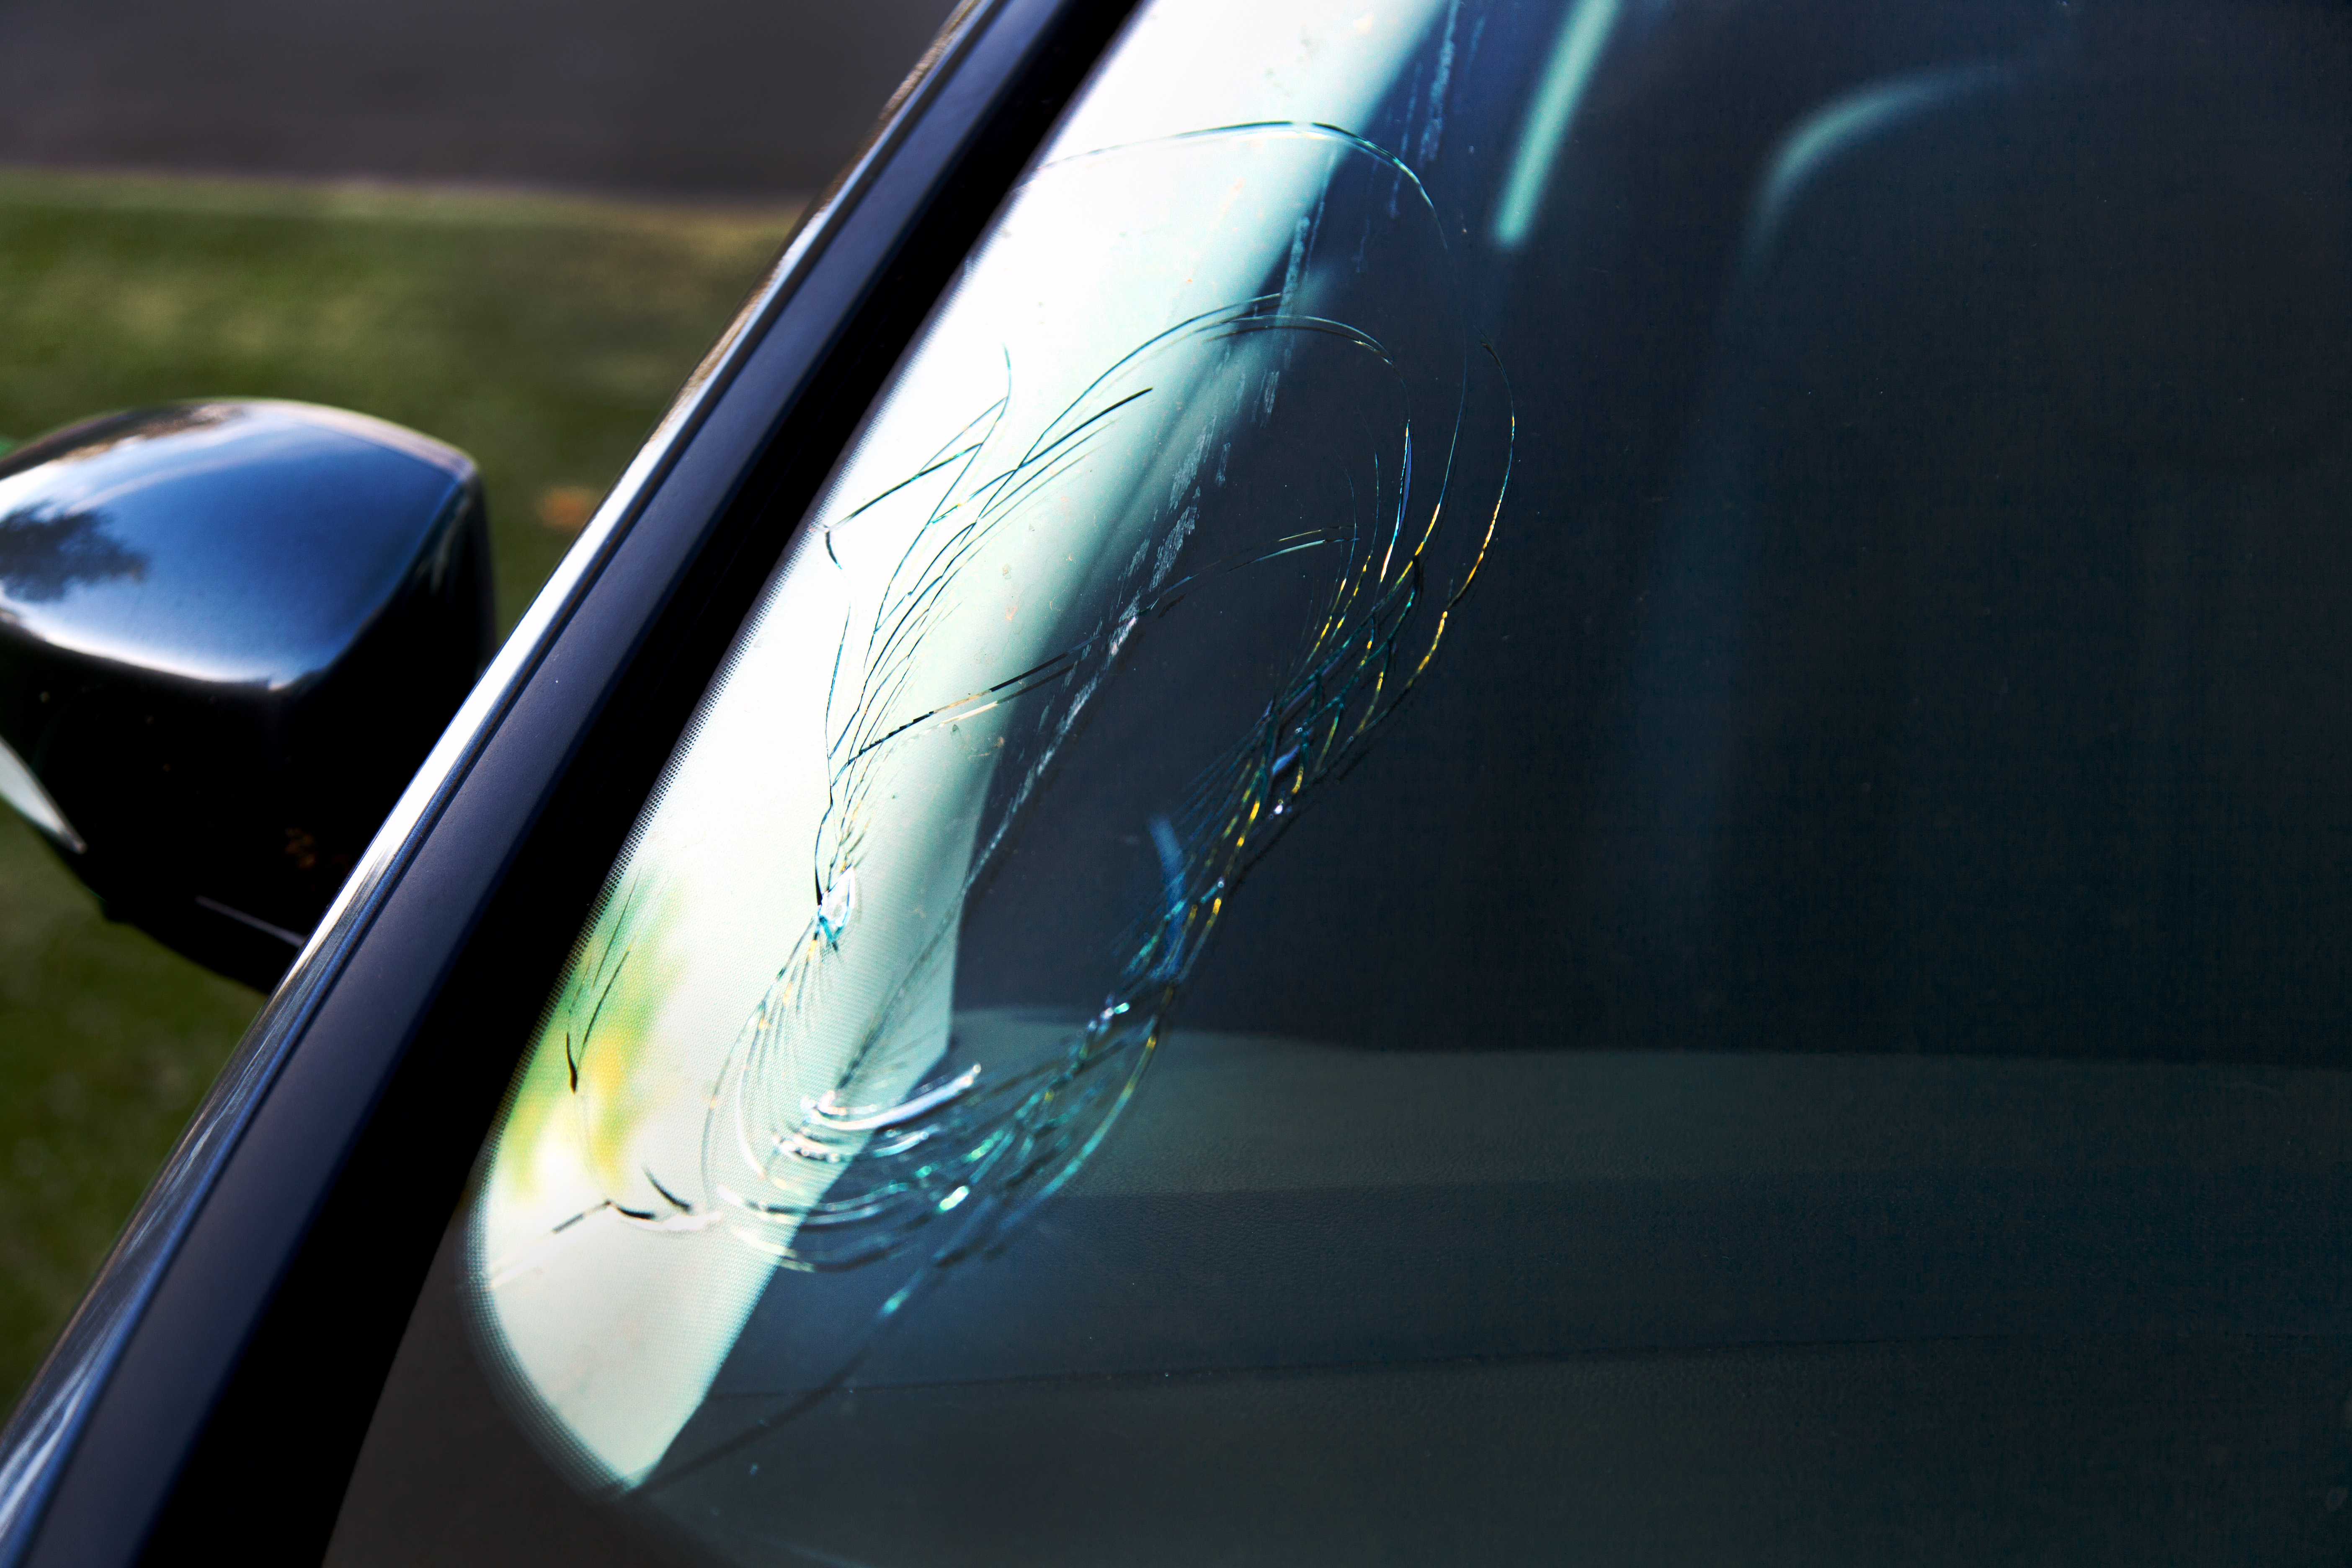
light, car, wheel, window, glass, driving, vehicle, windshield, blue, automobile make, automotive exterior, automotive design, automotive window part